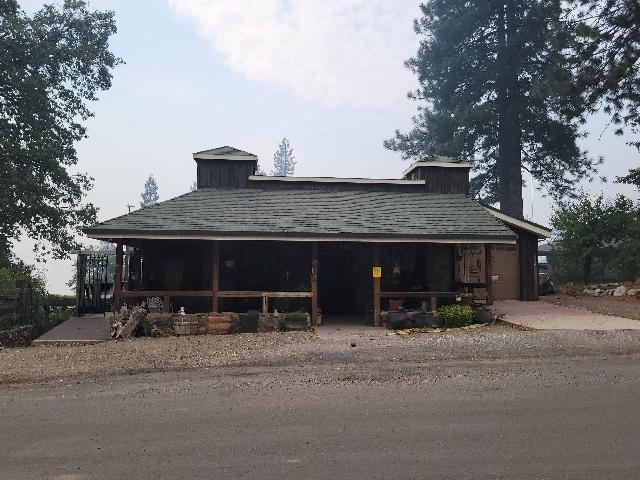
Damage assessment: no_damage